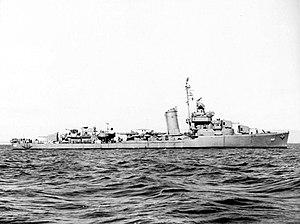
Le plan d'invasion de l'île de Guadalcanal prévoyait pour l'essentiel trois groupes navals majeurs. Deux d'entre eux étaient placés sous le commandement suprême du vice-amiral Frank J. Fletcher. Le premier de ces deux groupes navals, la Task Force NEGAT, commandé par le rear admiral Leigh Noyes était destiné à fournir l'appui aérien pour l'attaque. Cette Task Force se divisait en trois groupes aéronavals, organisés chacun autour d'un porte-avion différent.
L'USS Morris (DD-417) est un destroyer de classe Sims en service dans l'US Navy pendant la Seconde Guerre mondiale. Il fut baptisé sous le nom de Charles Morris, un Commodore de l'US Navy.